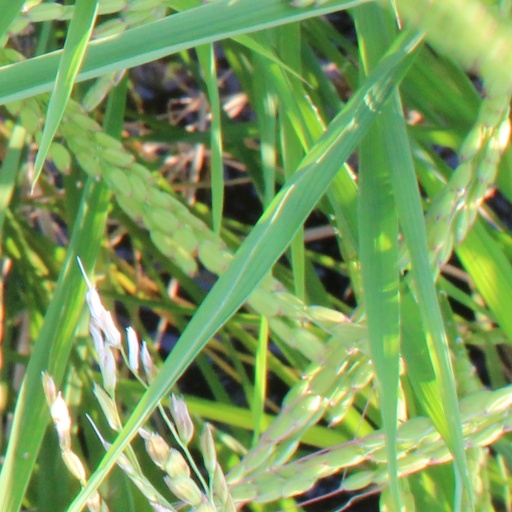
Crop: rice